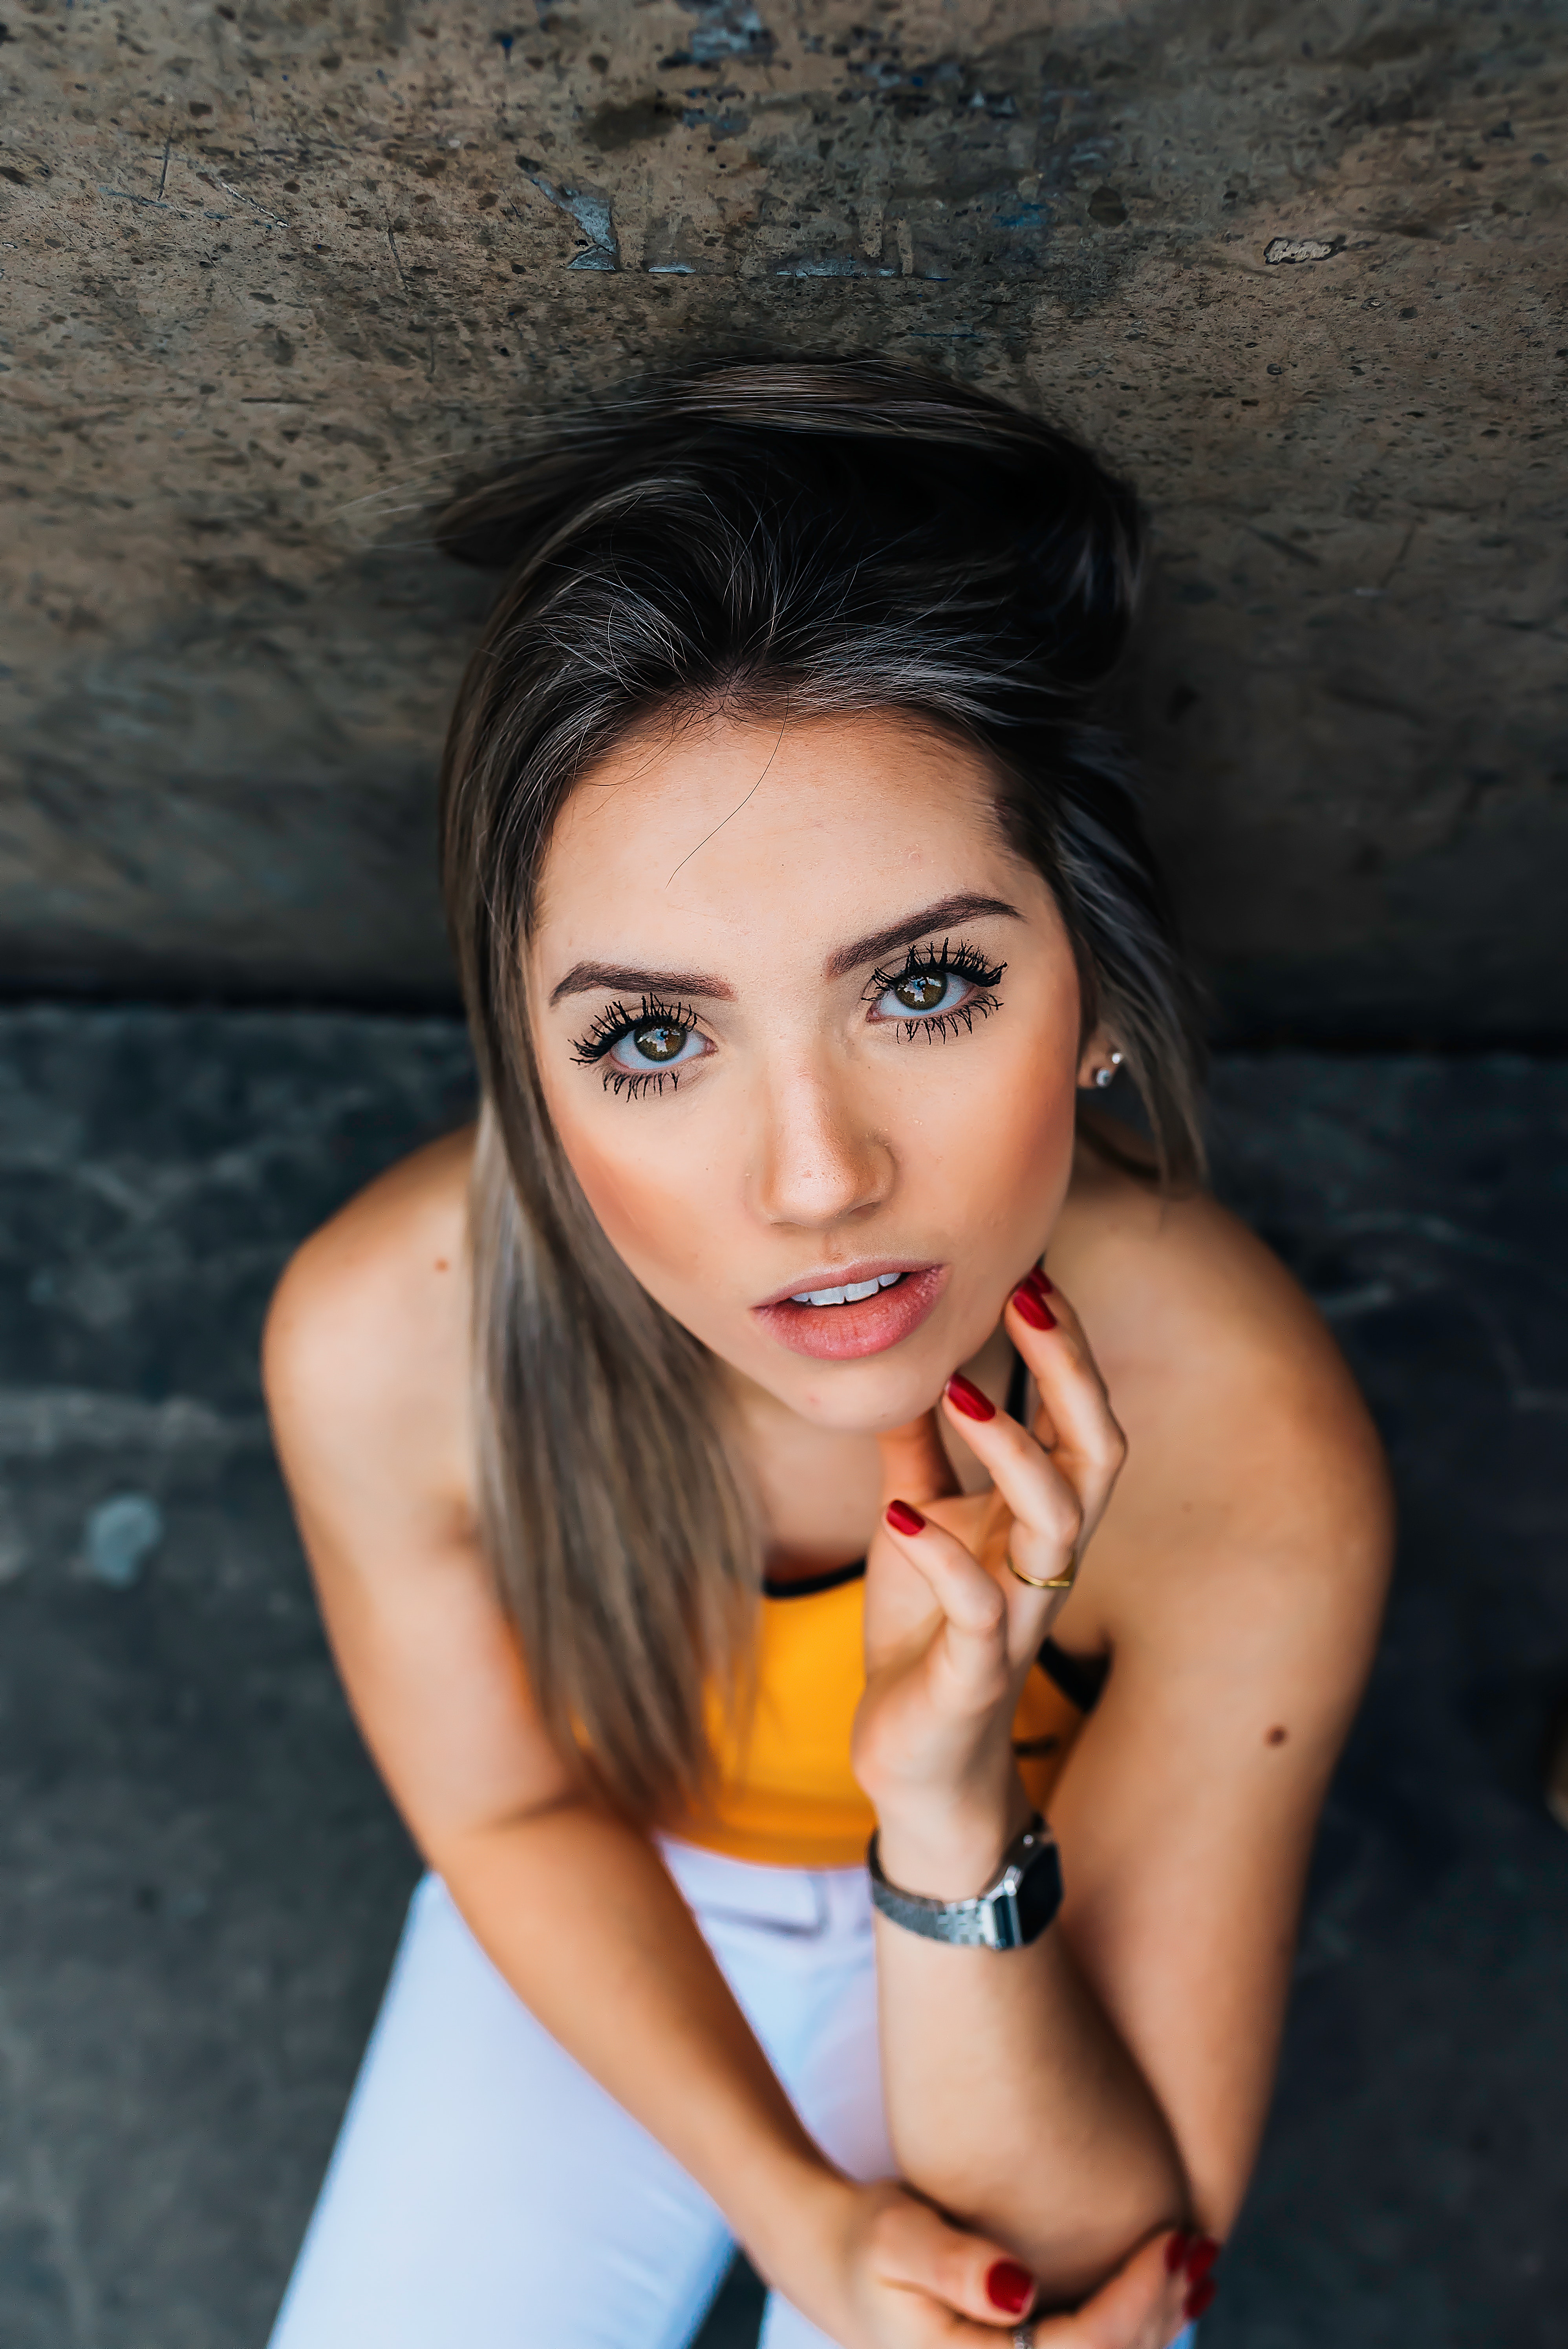
face, hair, lip, beauty, skin, photo shoot, nose, eye, yellow, model, hairstyle, chin, fashion, photography, brown hair, black hair, long hair, dress, portrait, eyelash, portrait photography, flash photography